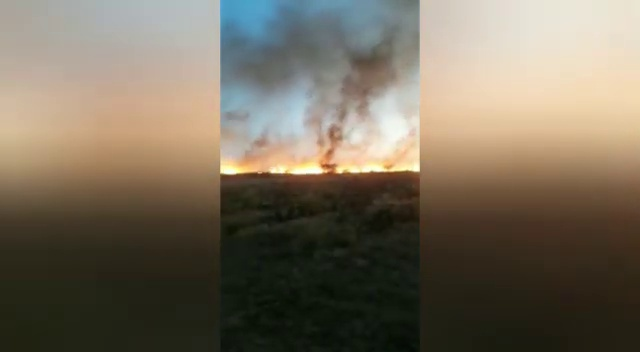
Fire: yes
Smoke: yes